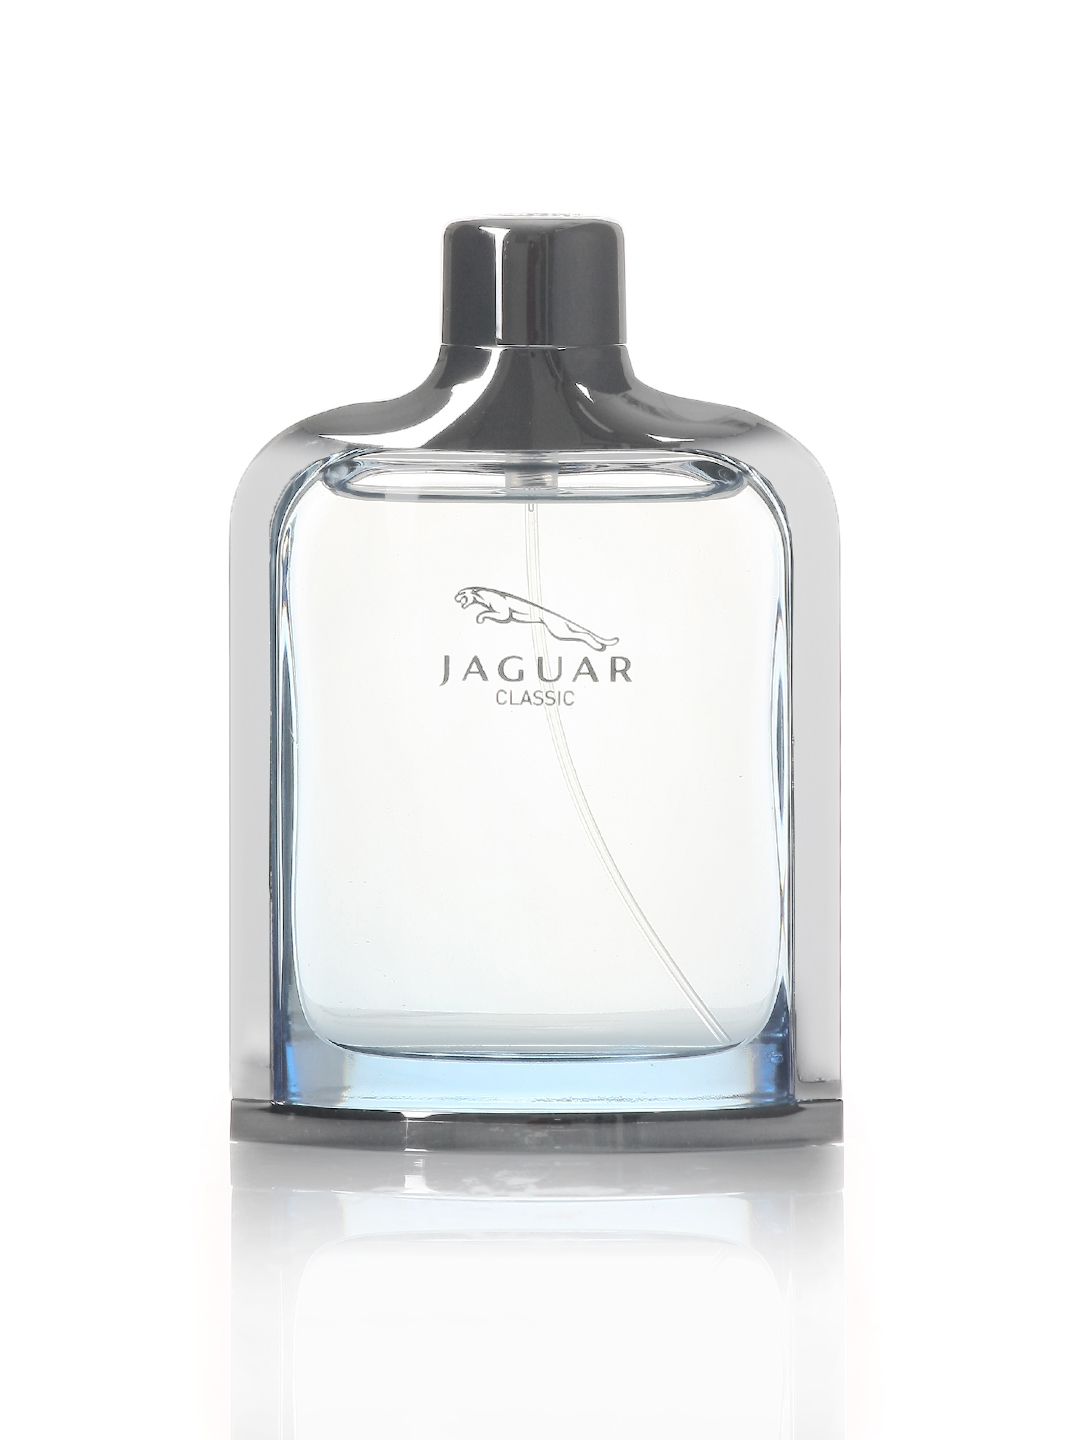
Jaguar Classic Women Perfume
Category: Personal Care / Fragrance / Perfume and Body Mist
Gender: Women
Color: Blue
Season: Spring 2017
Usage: Casual